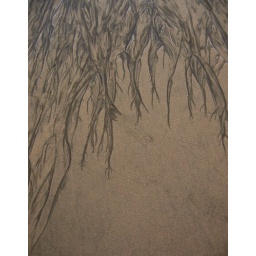
intricate patterns in the sand on the beach near Devil's Punchbowl